BPM (Beats per Minute)

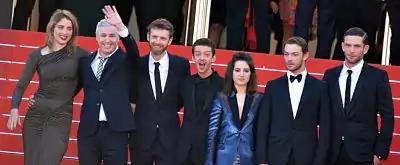
Director Robin Campillo and his cast attend the 2017 Cannes Film Festival.

The film had its world premiere at the 2017 Cannes Film Festival on 20 May 2017. On 24 June, it went to the Moscow International Film Festival, followed by the New Zealand International Film Festival in July. With the number of films at the Toronto International Film Festival being reduced from 2016, "BPM (Beats per Minute)" was nevertheless selected for the 2017 festival in September.